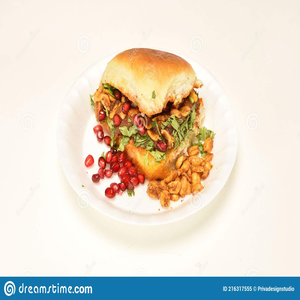
Dish: dabeli